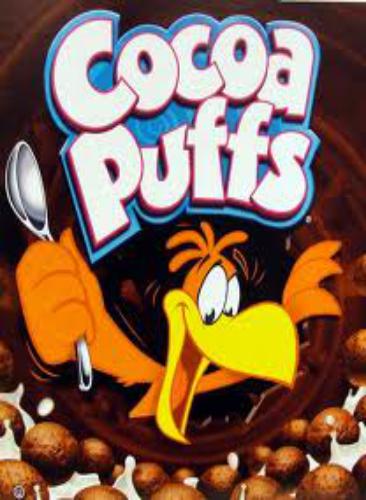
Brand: Cocoa Puffs
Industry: Food